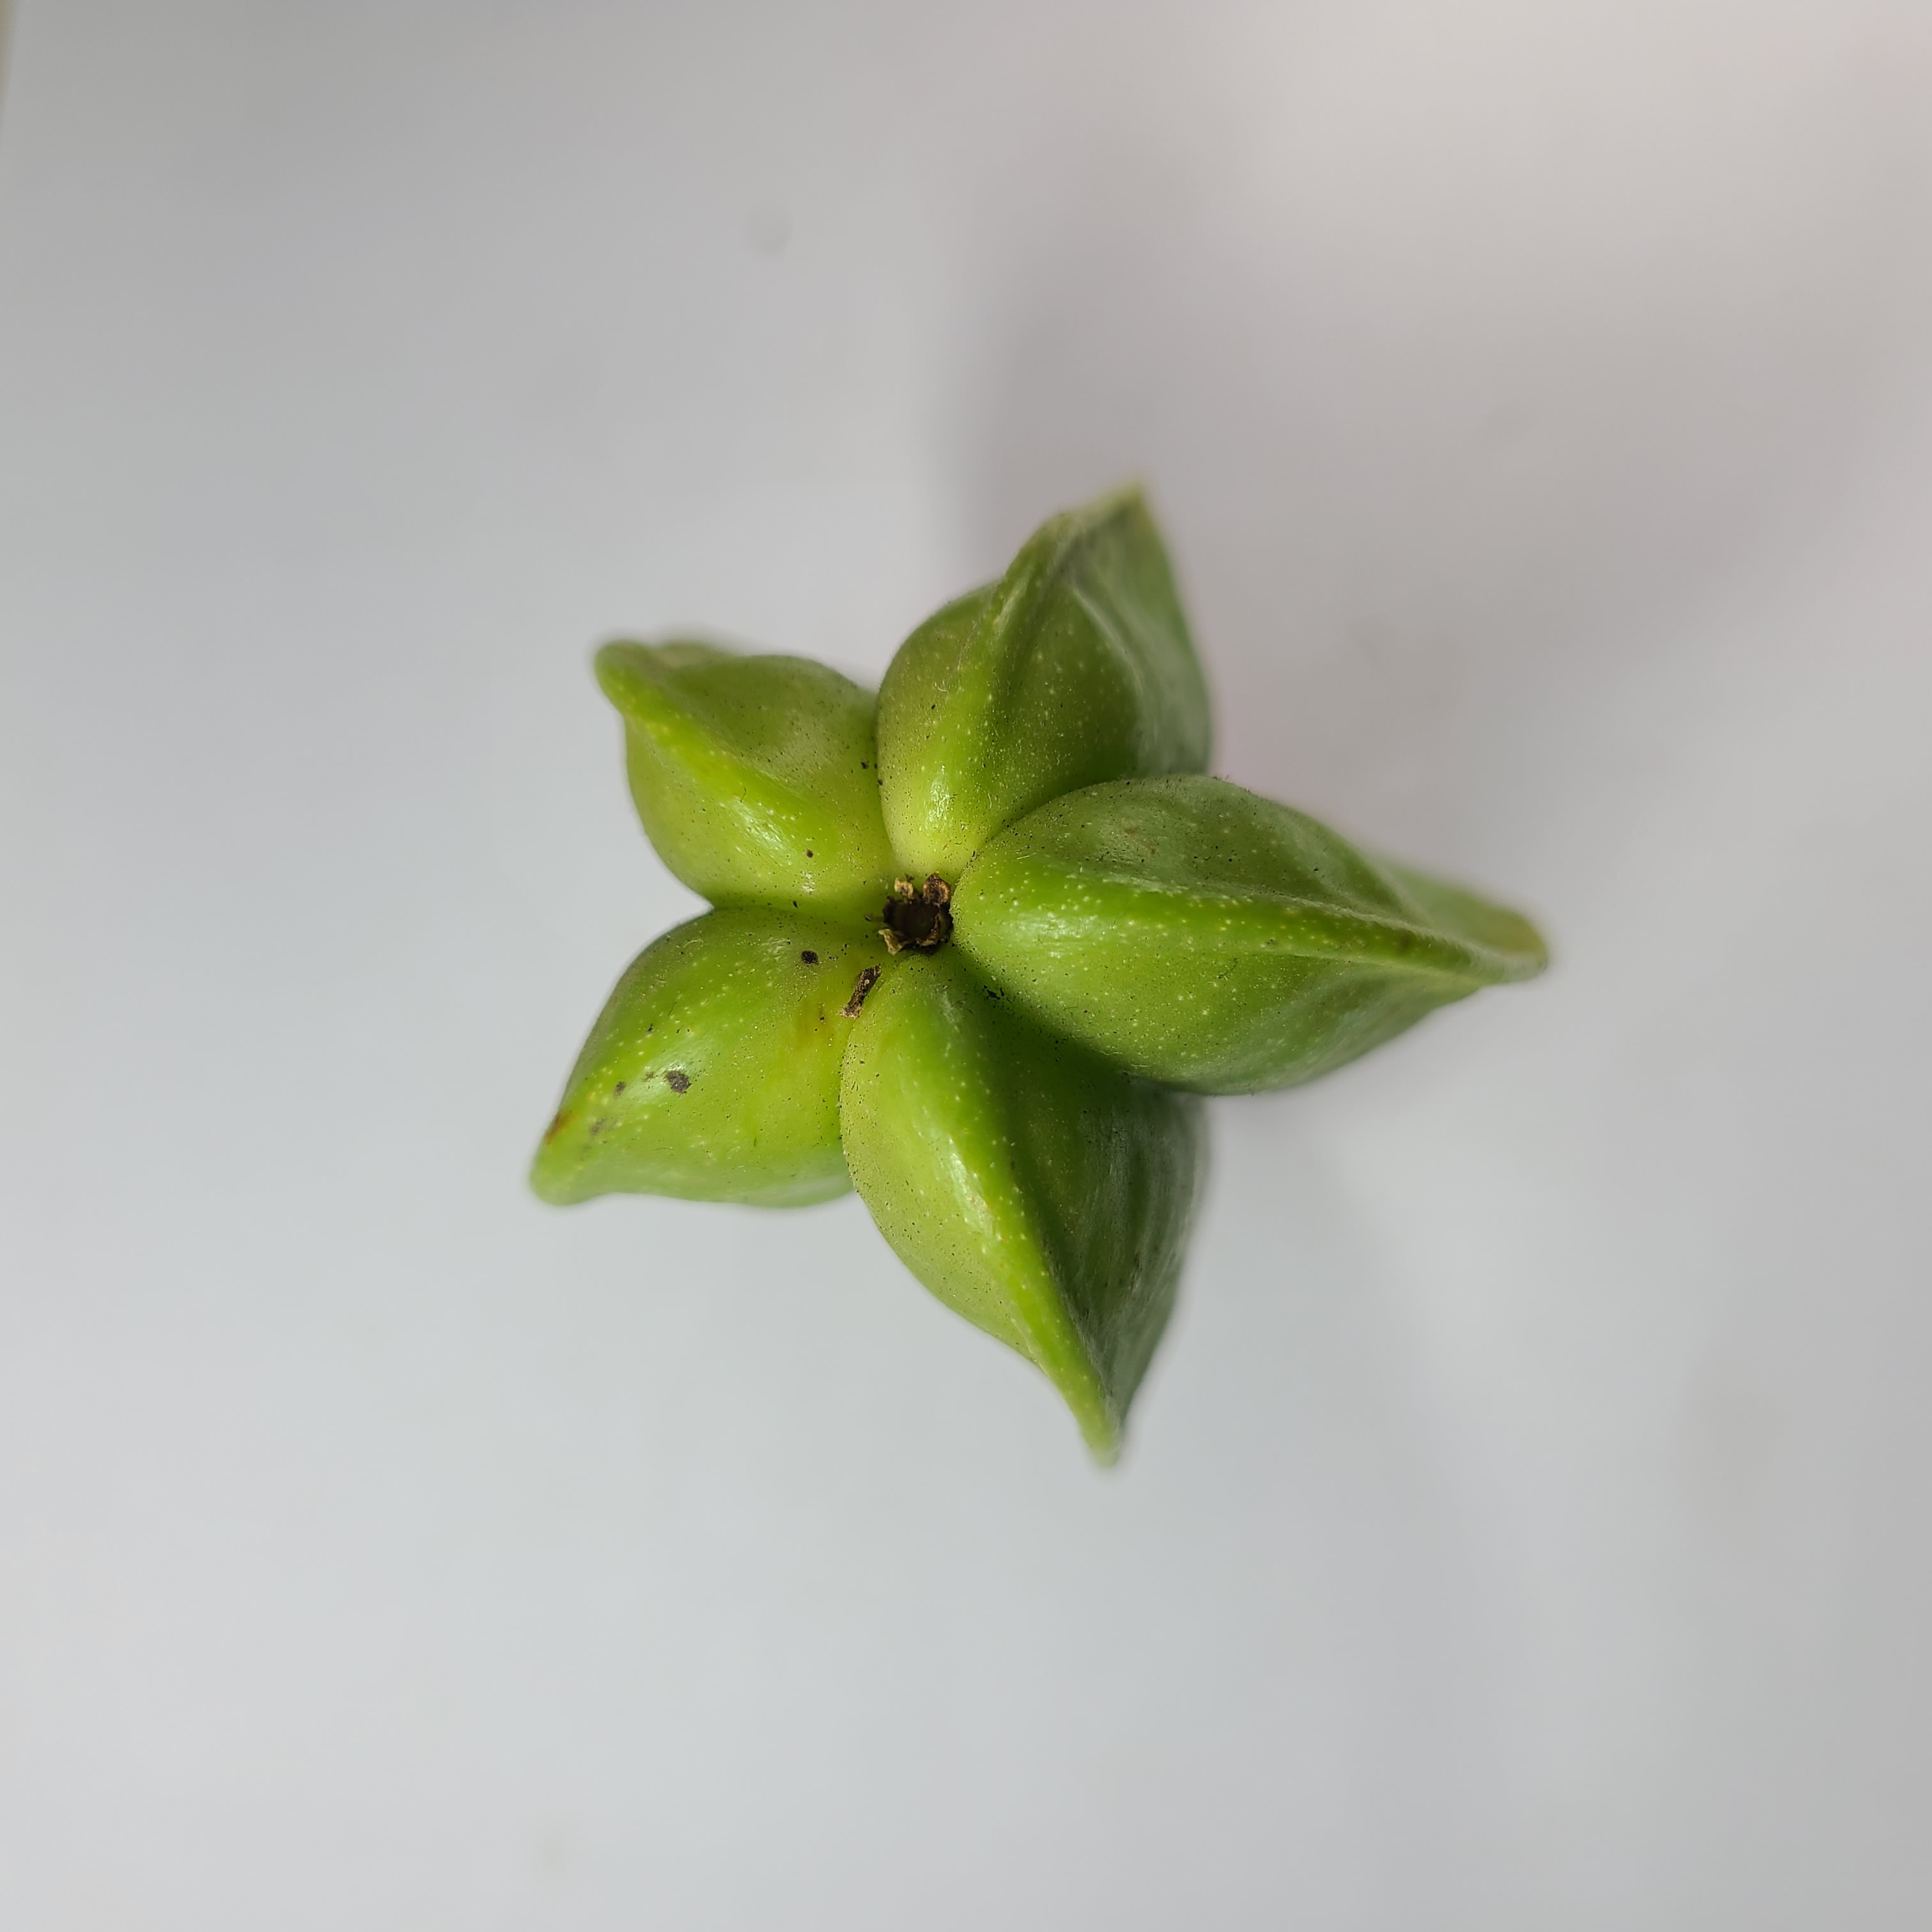
Label: Healthy Fruits